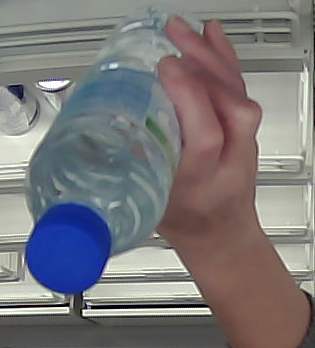
Product: nestle_water